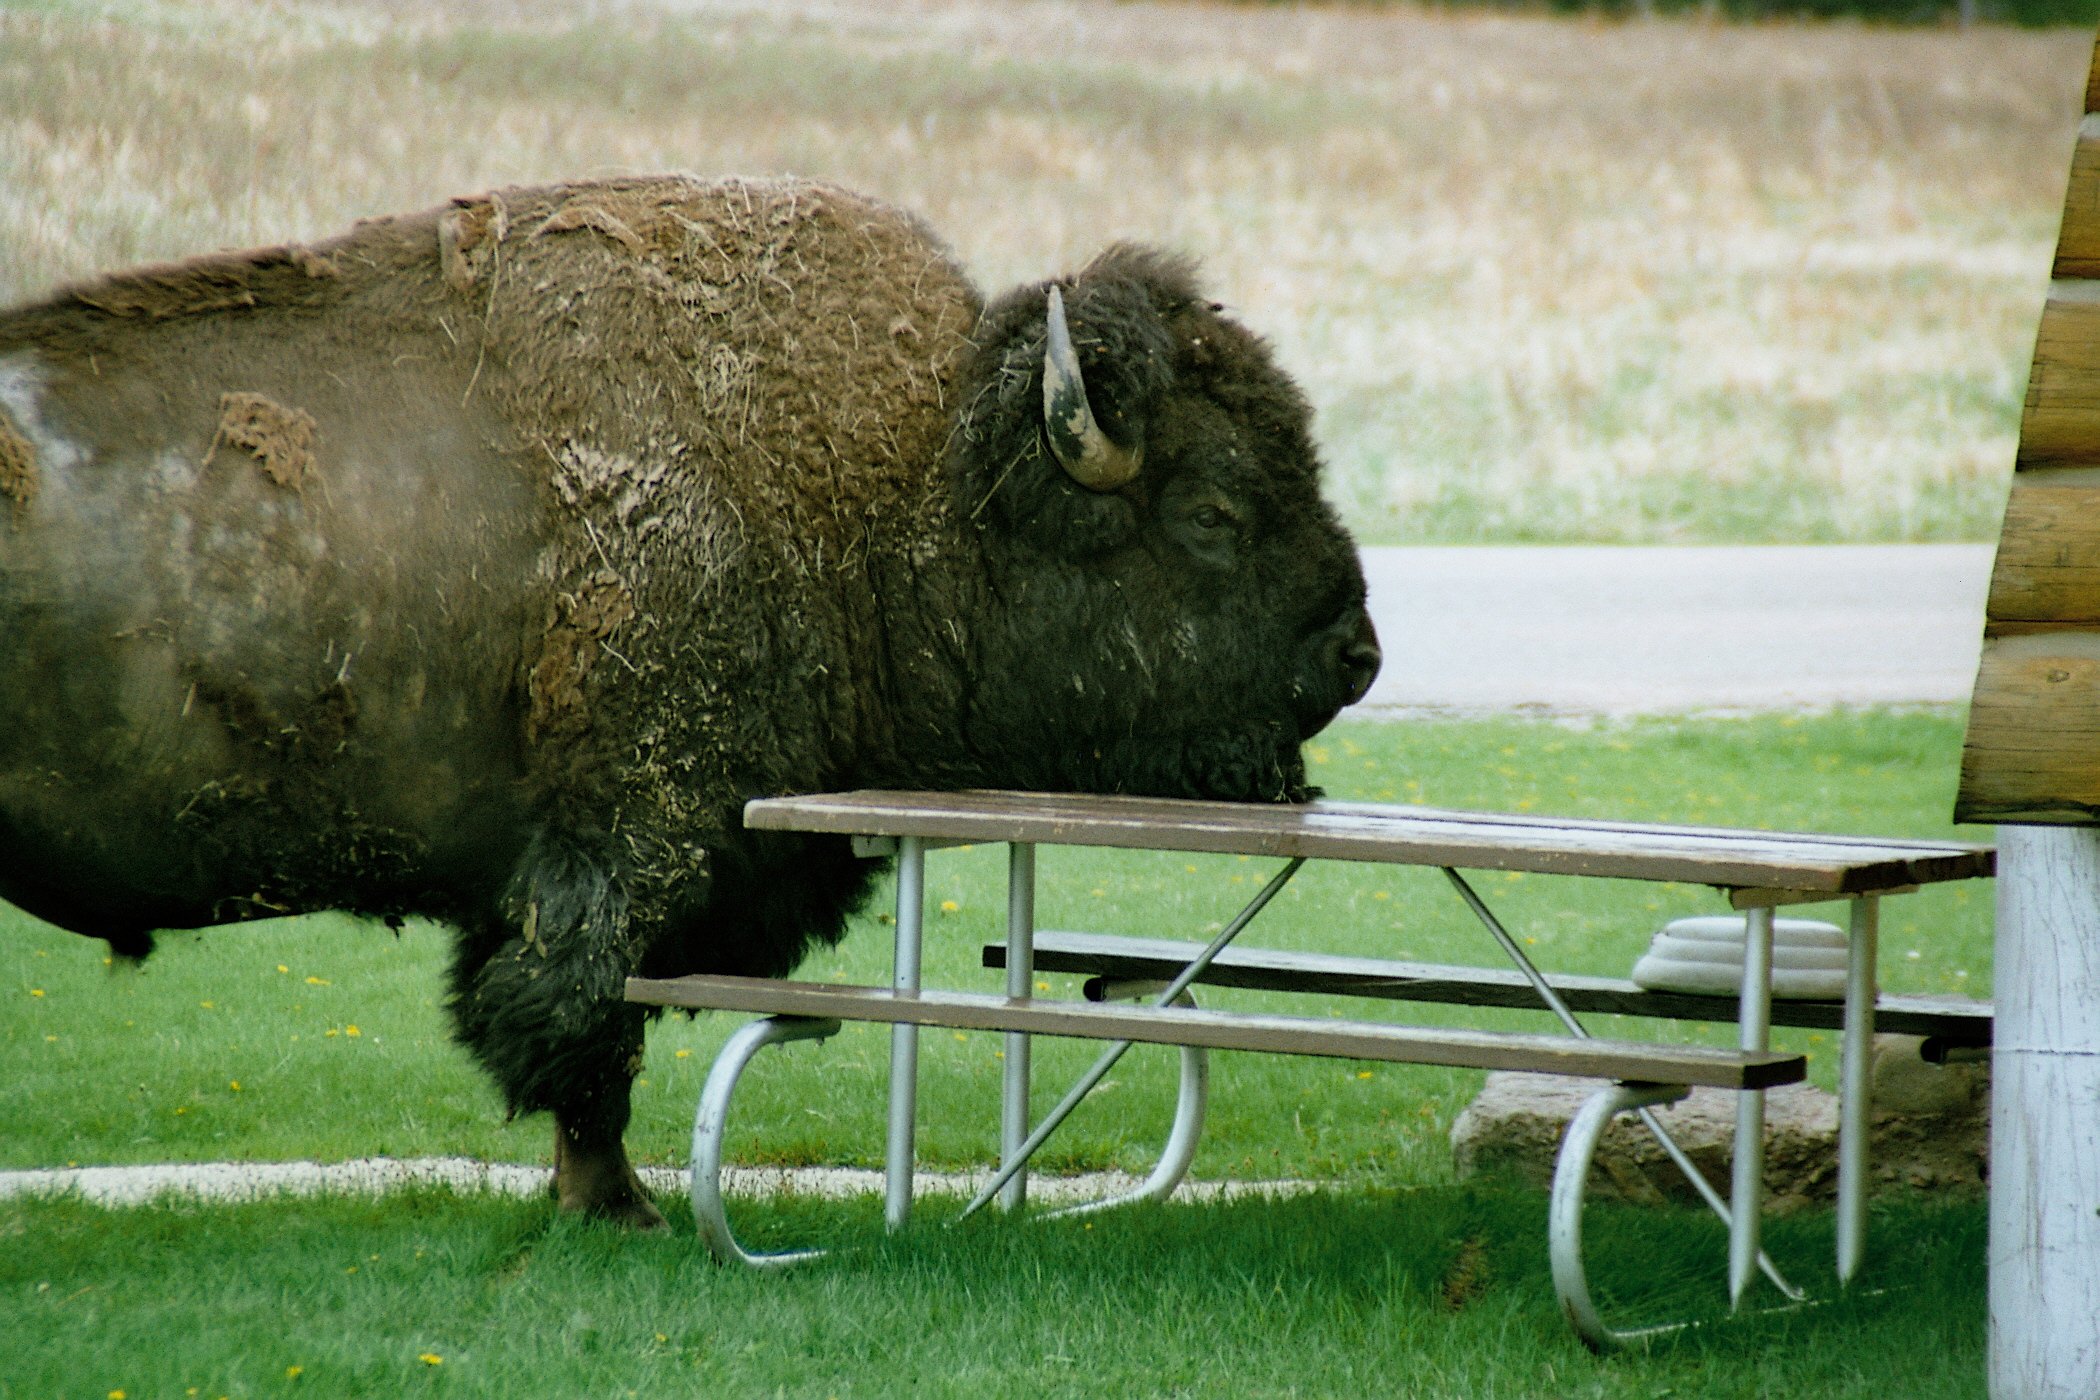
wildlife, sheep, mammal, picnic, sheeps, bison, cattle like mammal, cow goat family, muskox, severe head